David Bauer (ice hockey)

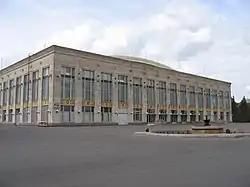
Building exterior

The CAHA hosted a Canadian Centennial tournament in 1967 and invited the national teams from the United States, Soviet Union and Czechoslovakia. The event was also an attempt to show that Winnipeg would be a suitable host location for the World Championships. The national team Bauer assembled for the event won all three games played and defeated the Soviet Union by a 5–4 score in the final game. At the 1967 Ice Hockey World Championships, Bauer's team won four of seven games played, but lost to the Soviet Union by a 2–1 score and finished with the bronze medal.